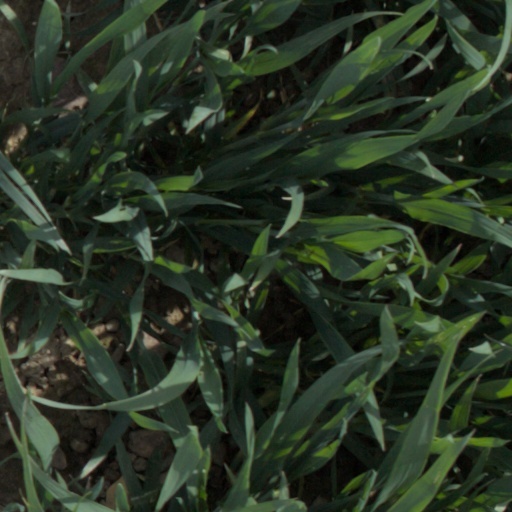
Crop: wheat